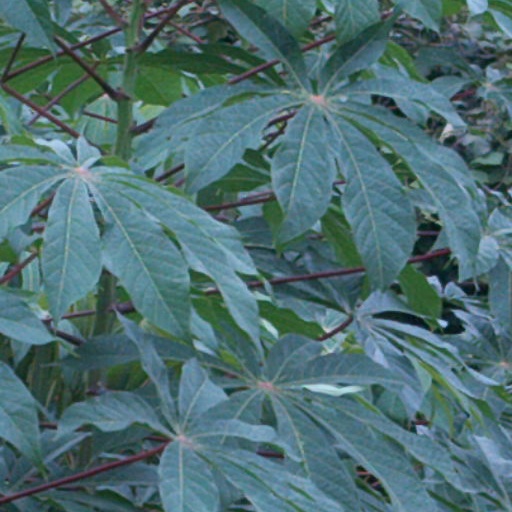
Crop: cassava